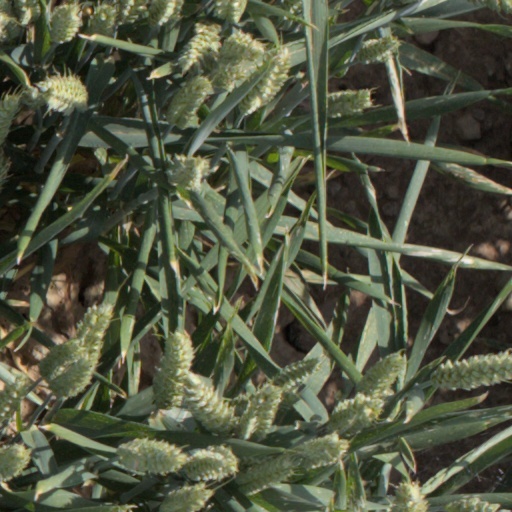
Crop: wheat